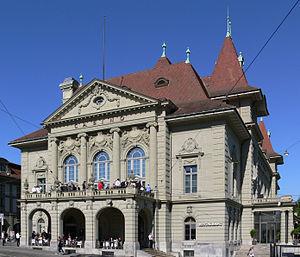
Cette liste présente la moitié des biens culturels d'importance nationale dans le canton de Berne. Cette liste correspond à l'édition 2009 de l'Inventaire Suisse des biens culturels d'importance nationale pour le canton de Berne. Il est trié par commune et inclus : 345 bâtiments séparés, 43 collections et 30 sites archéologiques et 4 cas particuliers.